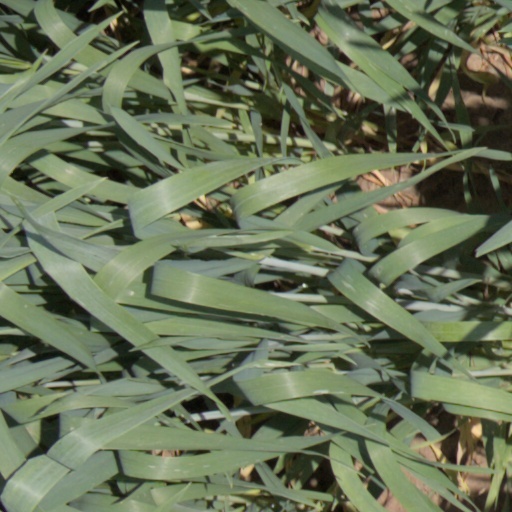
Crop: wheat